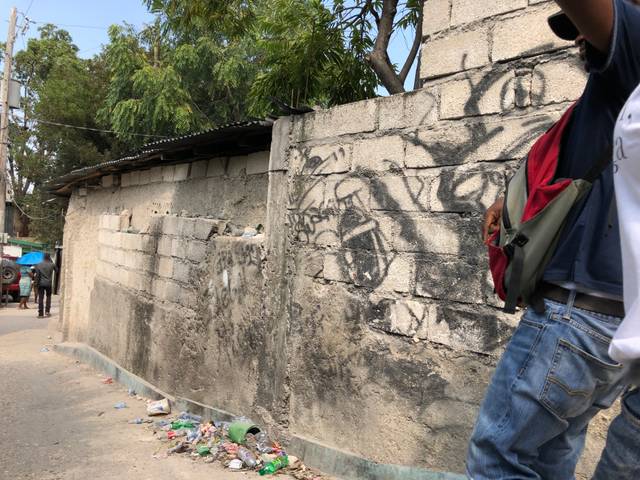
Region: Haiti
Coordinates: 18.523, -72.317